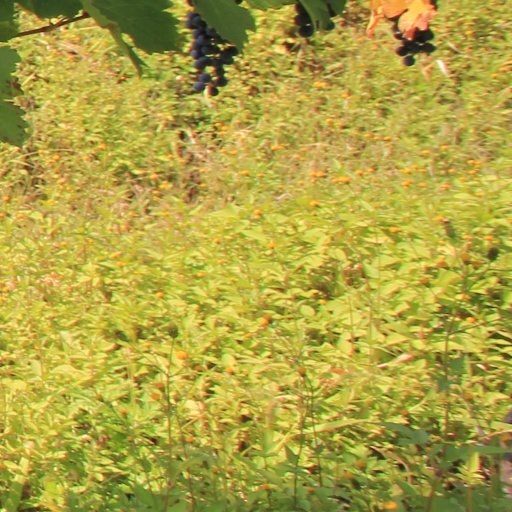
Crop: grape